Operations Wallace and Hardy

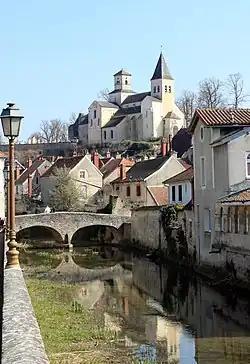
Town of Châtillon-sur-Seine

With the combined force an attack was decided to be made on the German headquarters in the town of Châtillon-sur-Seine. This town was strongly held by the Germans. An earlier meeting with Farran and the commander of the local resistance forces over a wine-fuelled dinner apparently secured an agreement that the resistance forces would aid the men of the SAS.